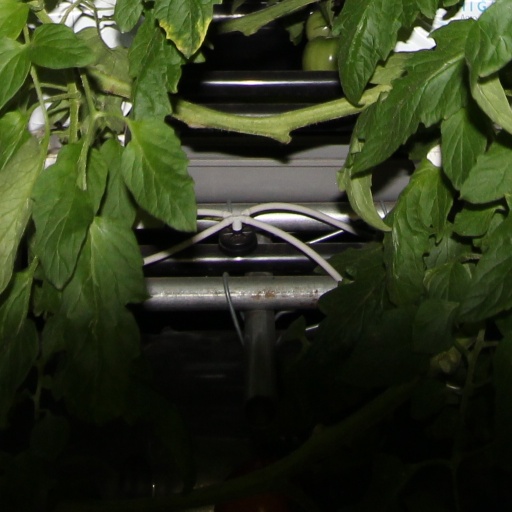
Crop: tomato